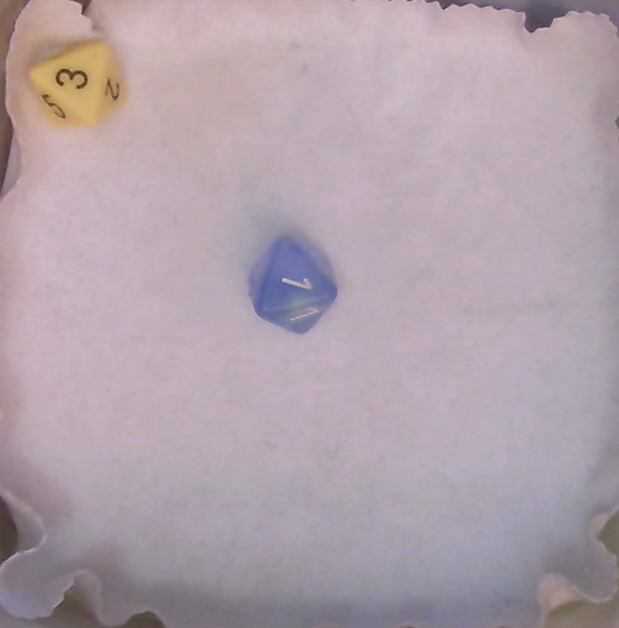
Dice in frame:
type: d8
value: 1
type: d8
value: 1
Label source: human
Face values trusted: no